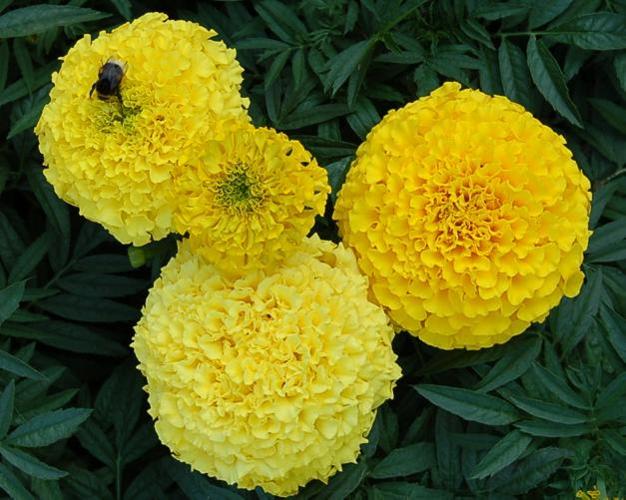
Label: marigold